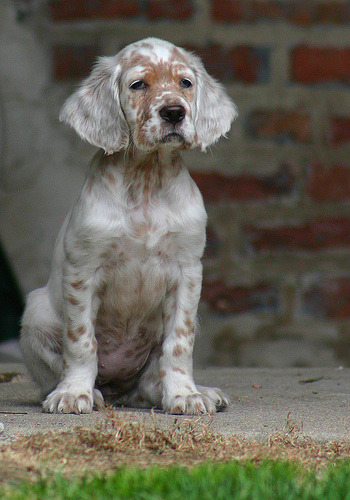
Breed: english setter